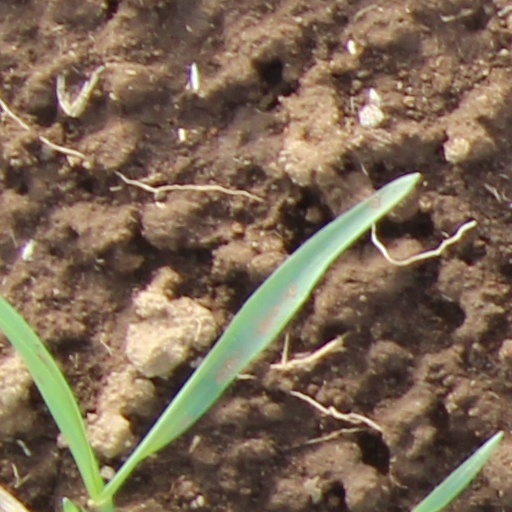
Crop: wheat